Describe the emotion expressed in this image:  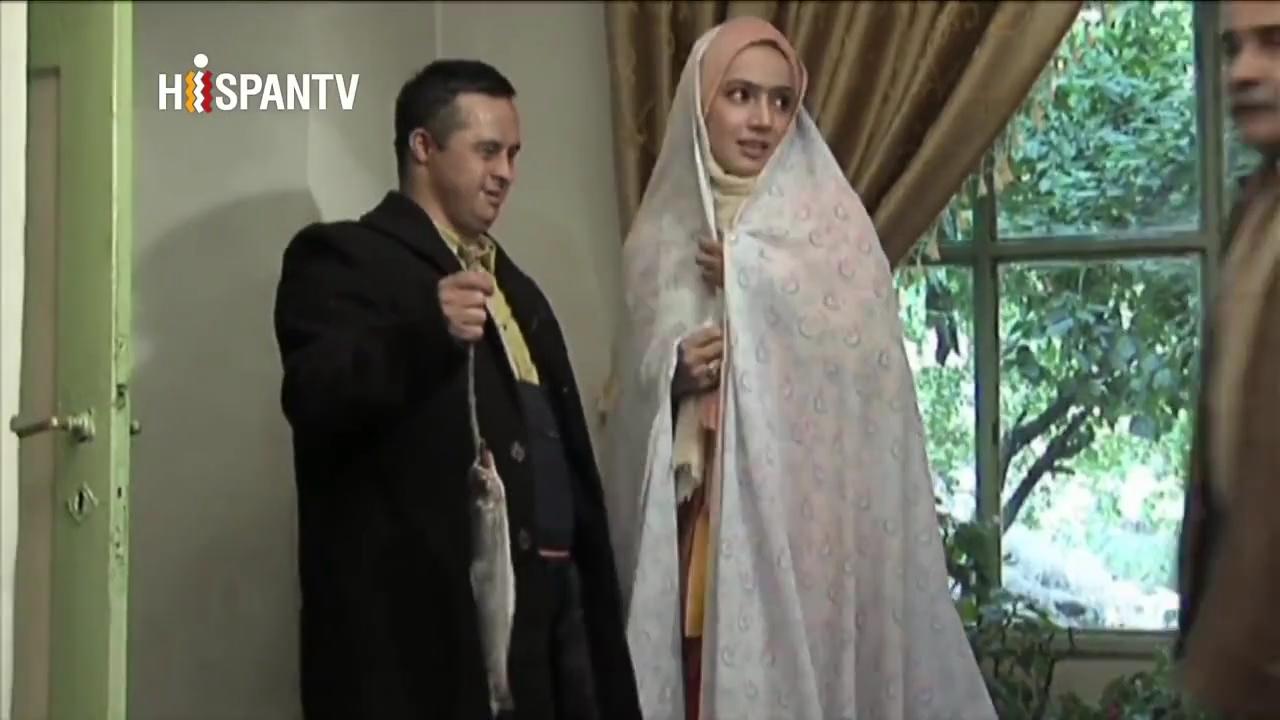
This person displays Fear, valence and arousal with low intensity.